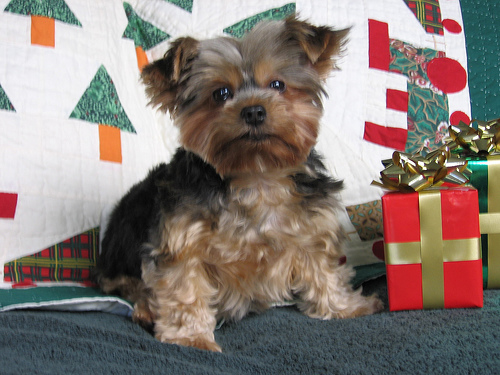
Animal: dog
Breed: yorkshire_terrier